Seraphim Falls

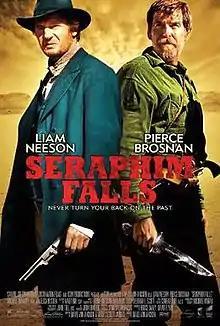
Theatrical release poster

Seraphim Falls is a 2006 American revisionist Western film directed by television producer and director David Von Ancken in his only feature film. The storyline was conceived from a screenplay written by Von Ancken and Abby Everett Jaques. The fictional story focuses on a bounty hunt for a Union soldier by a Confederate colonel following the American Civil War in the late 1860s. Pierce Brosnan, Liam Neeson, Michael Wincott, Tom Noonan, and Ed Lauter star in principal roles. "Seraphim Falls" explores civil topics, such as violence, human survival and war.